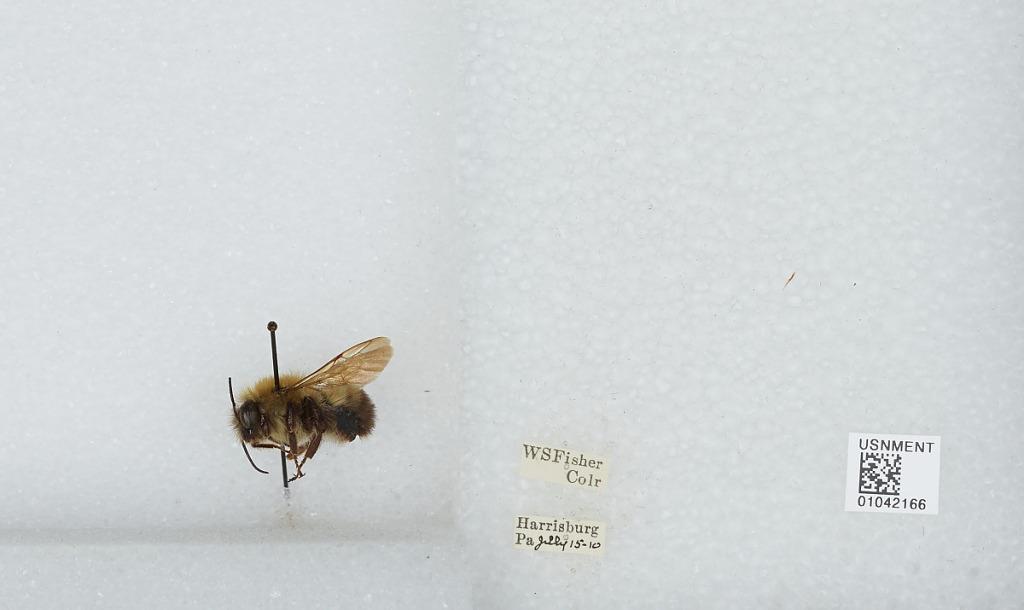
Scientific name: Bombus sp.
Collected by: W. Fisher
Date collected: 1910-7-15
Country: United States
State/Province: Pennsylvania
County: Dauphin
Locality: Harrisburg
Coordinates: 40.2737, -76.8844